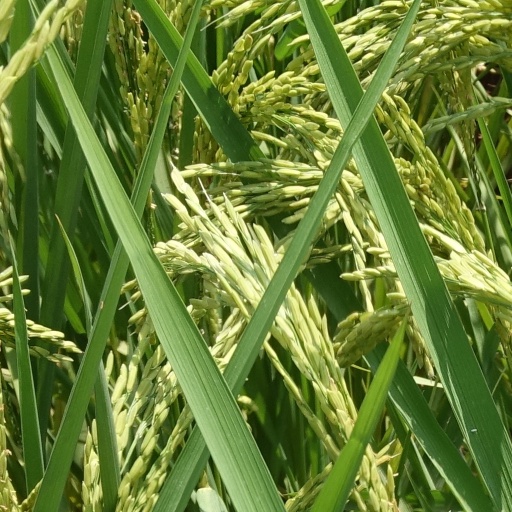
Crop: rice